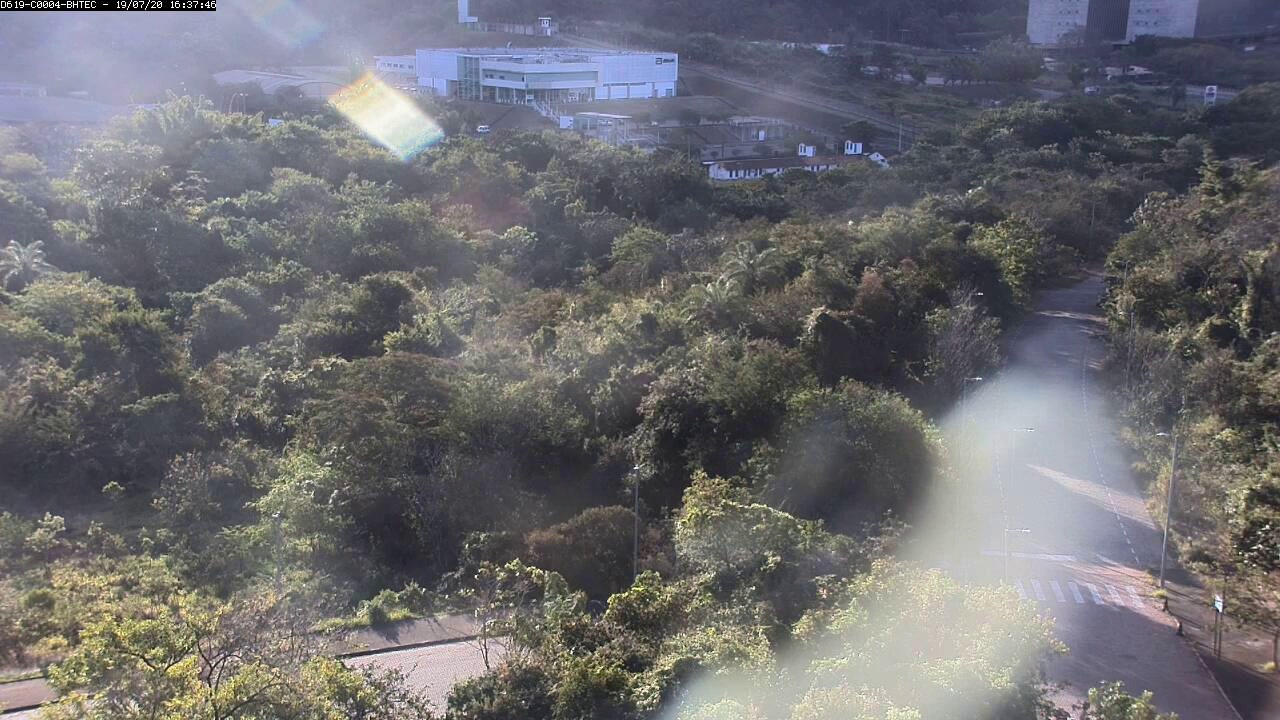
Fire: no
Smoke: no